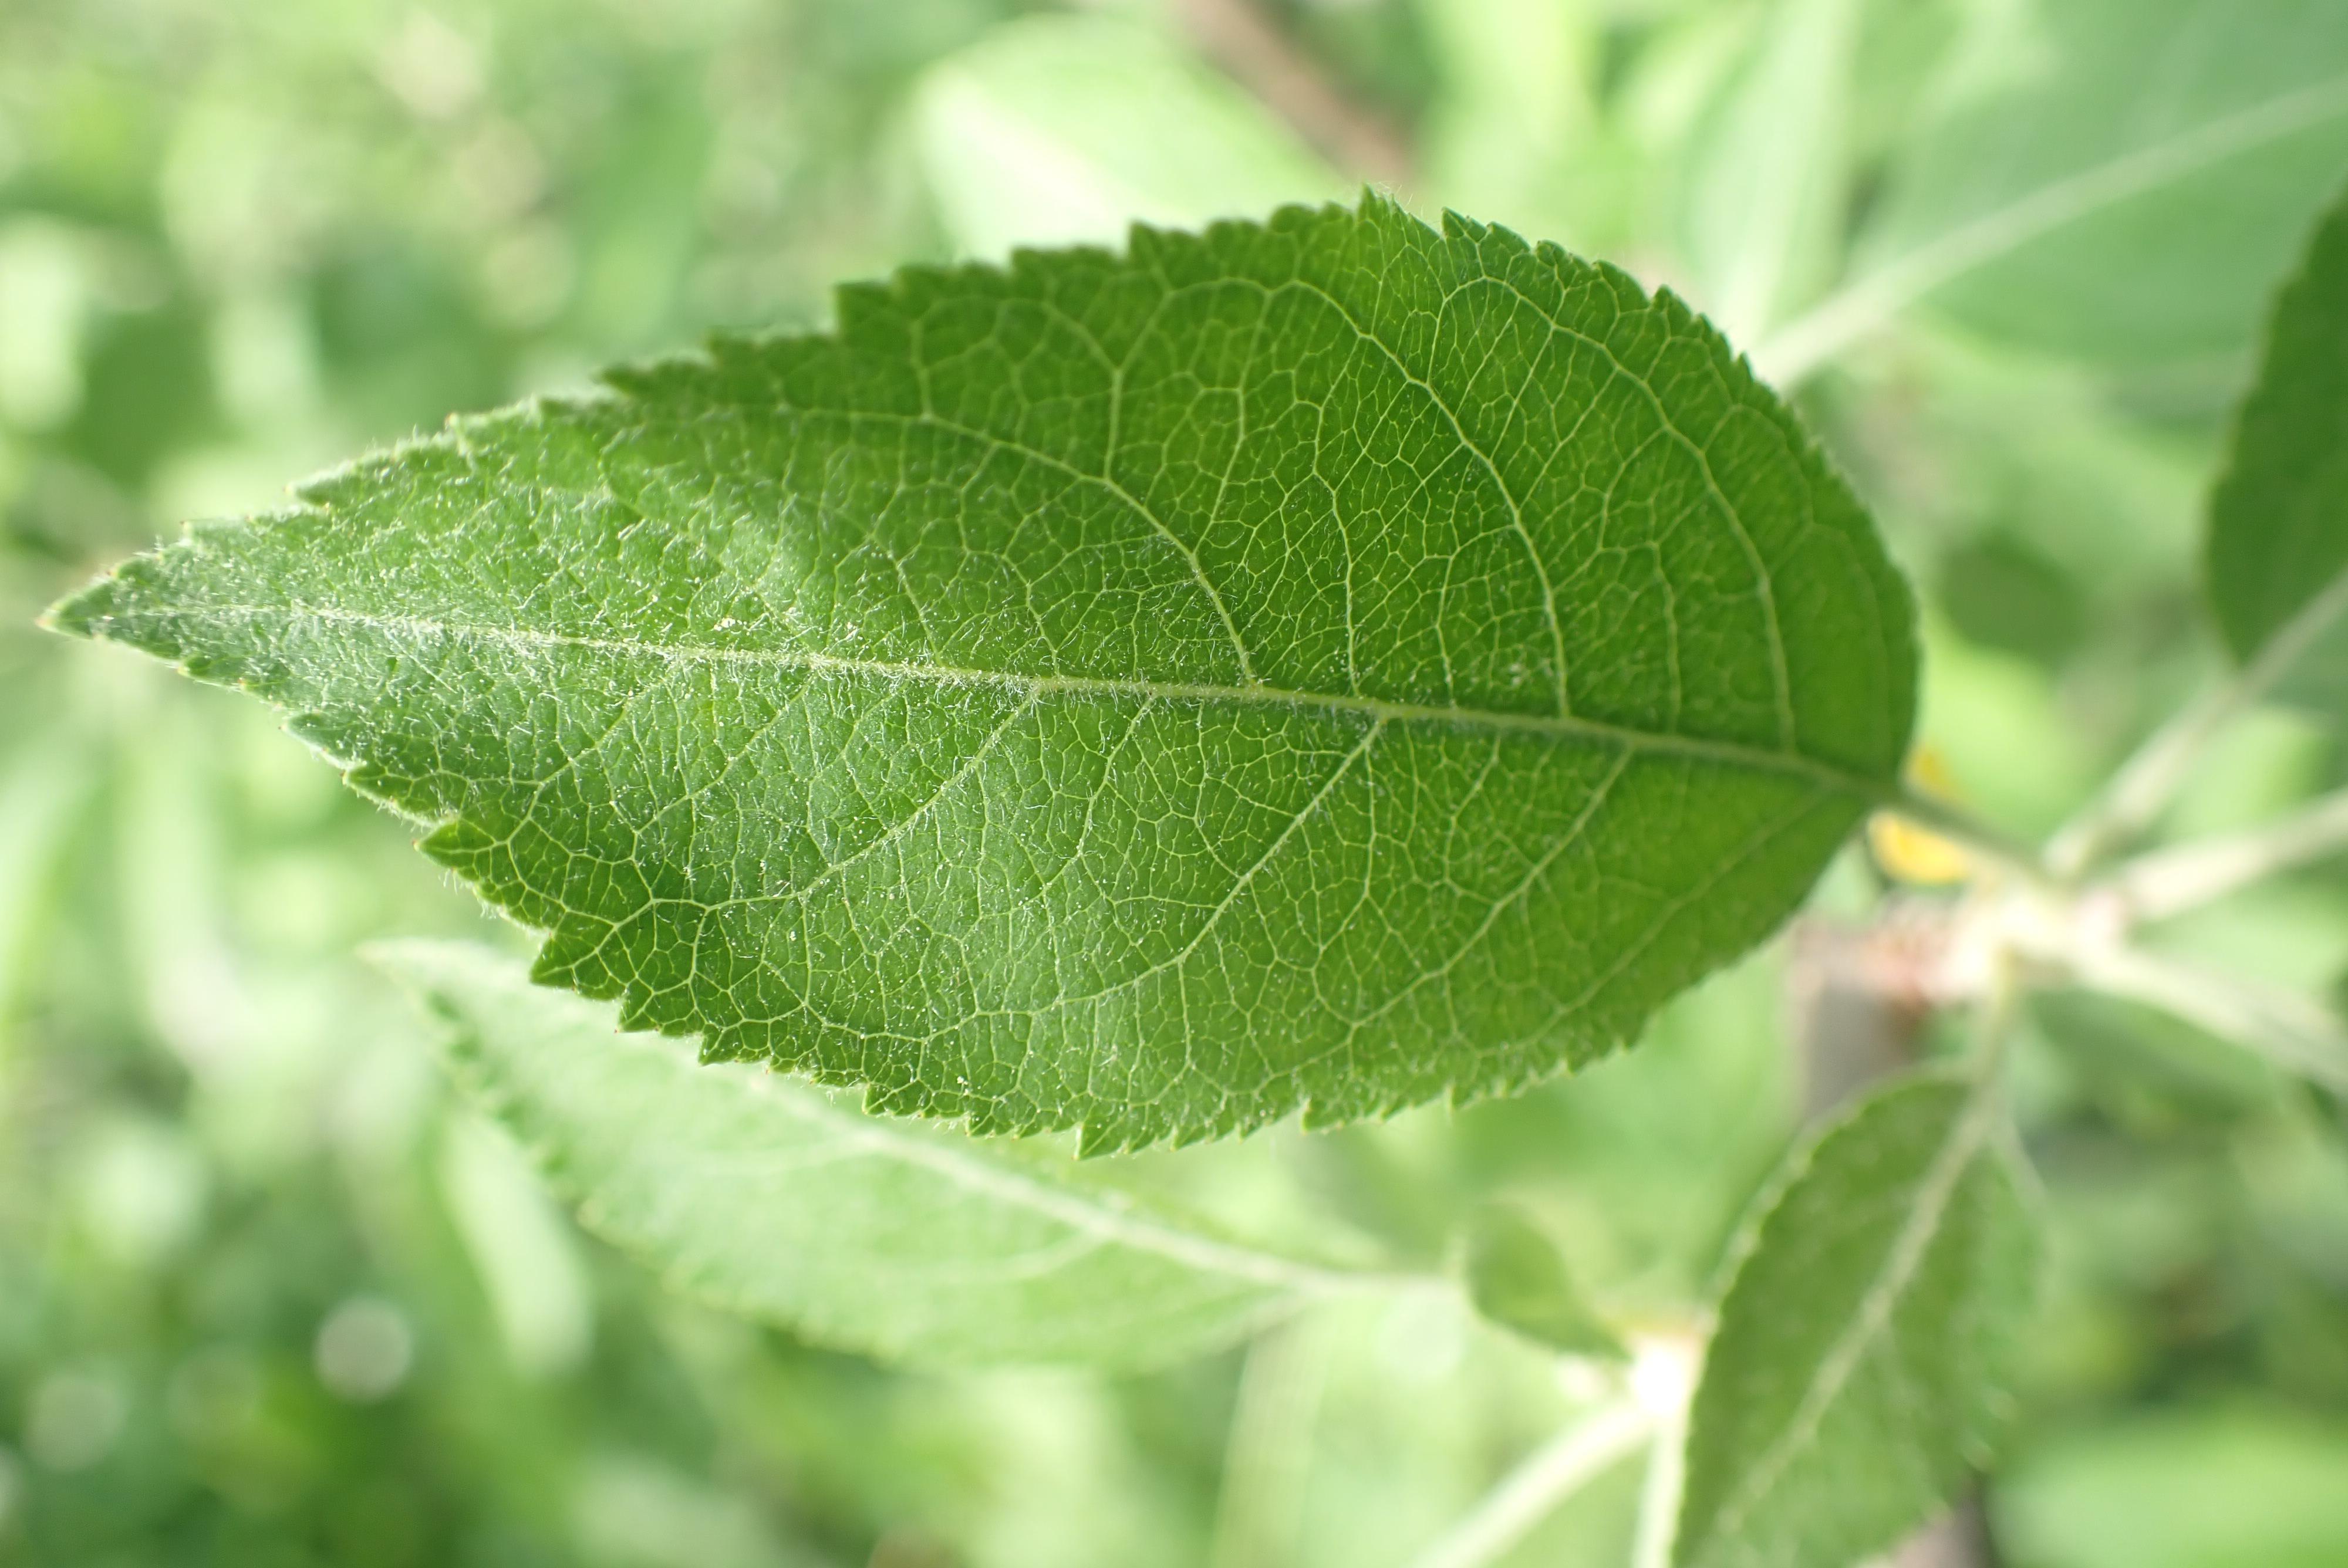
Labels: healthy